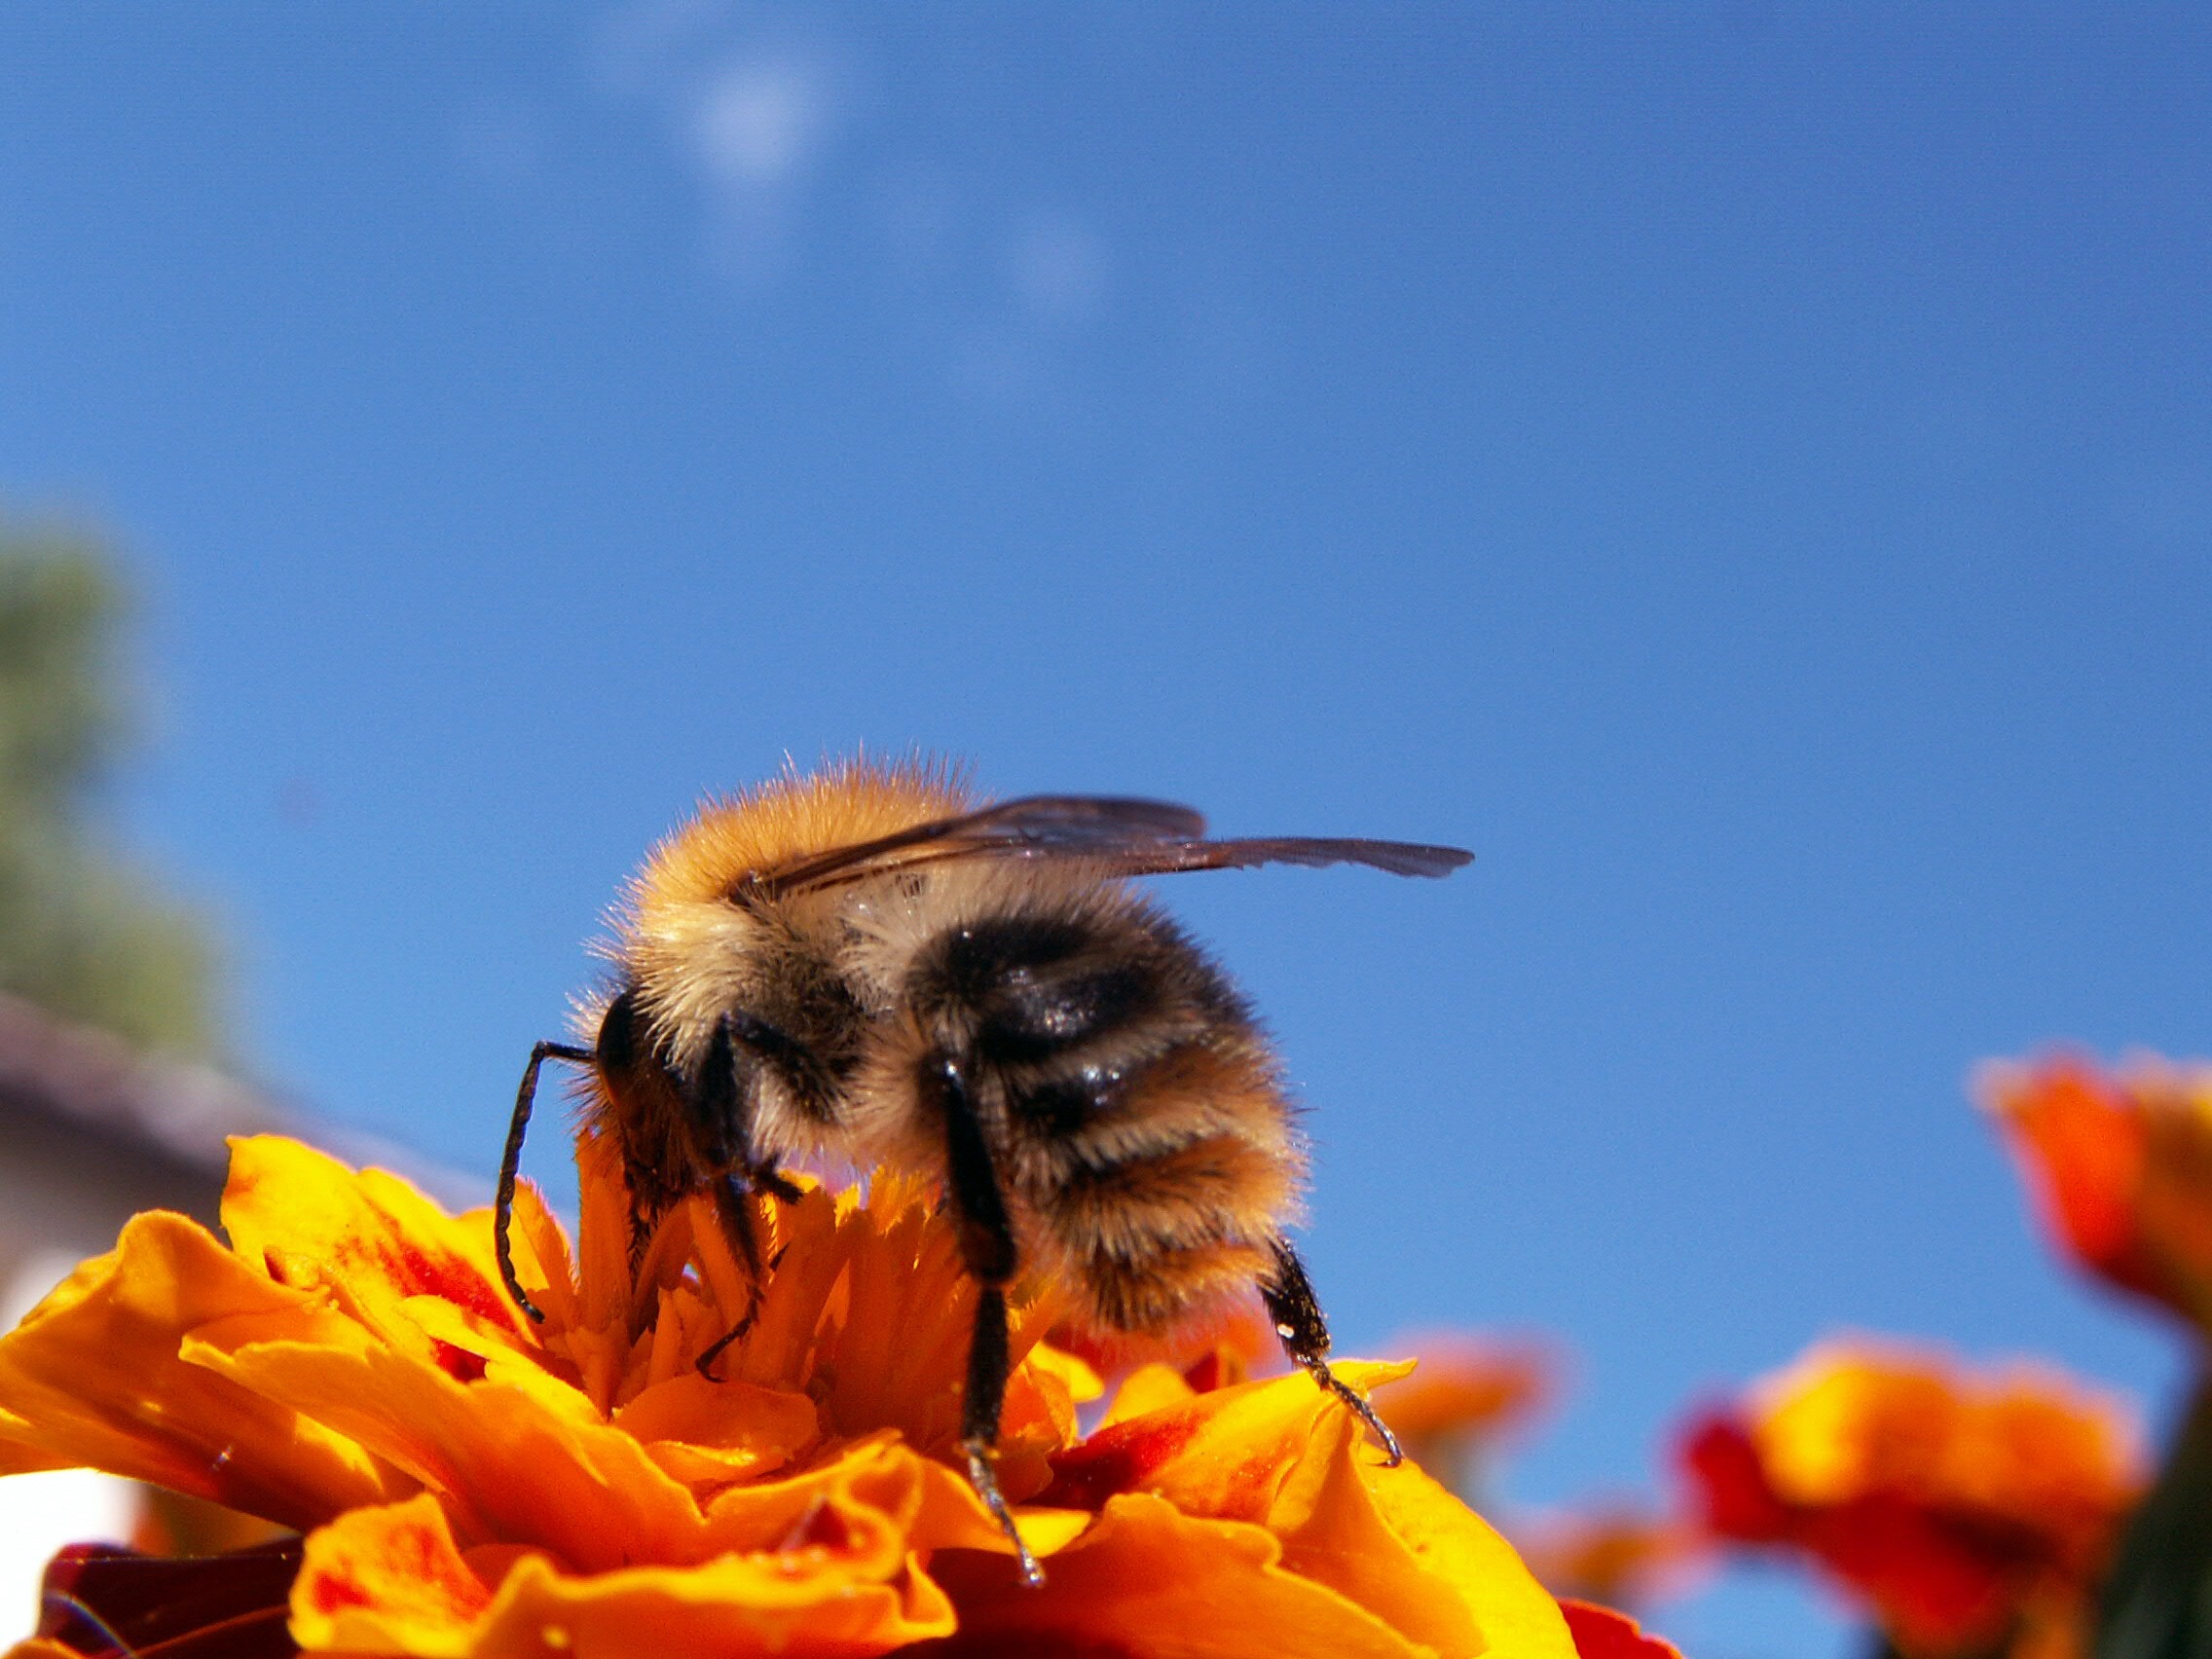
sky, flower, petal, pollen, insect, fauna, invertebrate, bee, bumblebee, nectar, macro photography, honey bee, pollinator, membrane winged insect